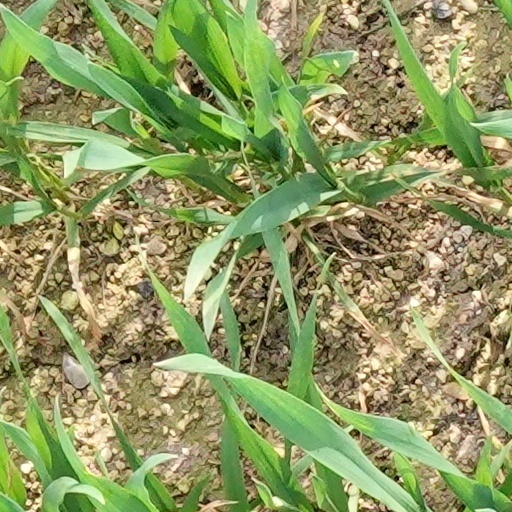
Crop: wheat